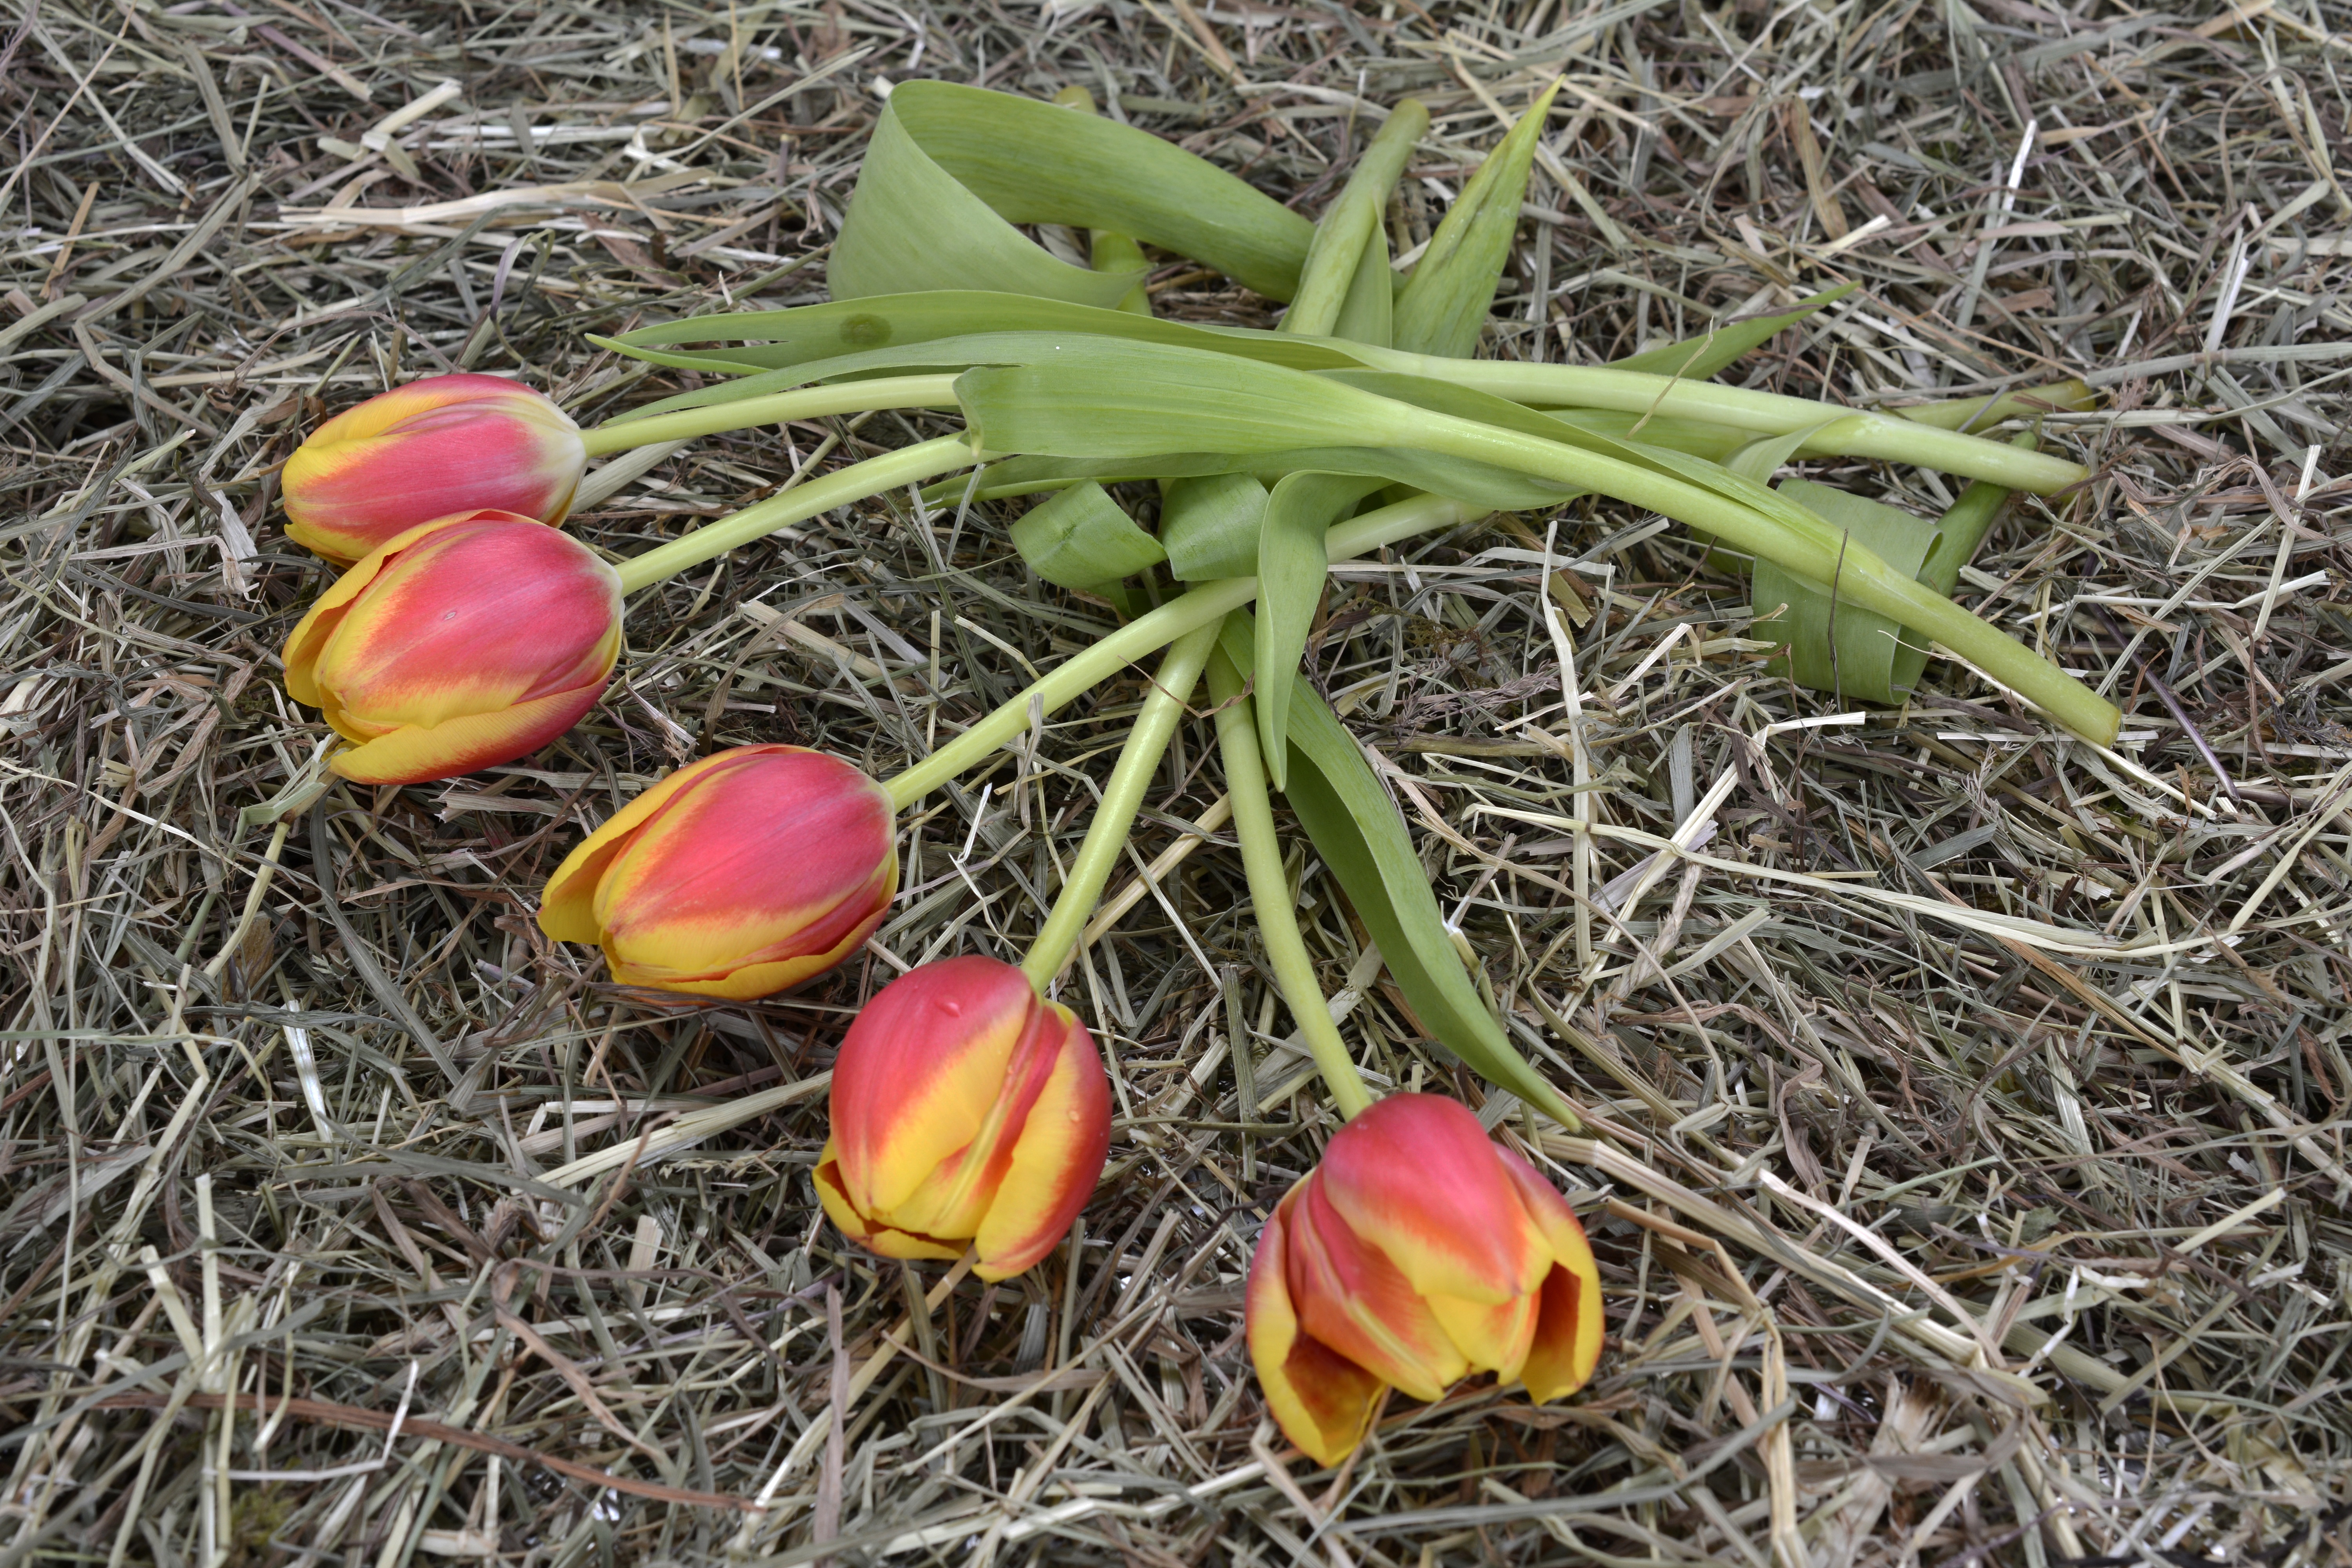
nature, plant, hay, flower, orange, food, spring, produce, vegetable, botany, flora, thank you, wildflower, flowers, tulips, greeting card, spring flowers, spring awakening, fr hlingsanfang, flowering plant, mother's day, land plant